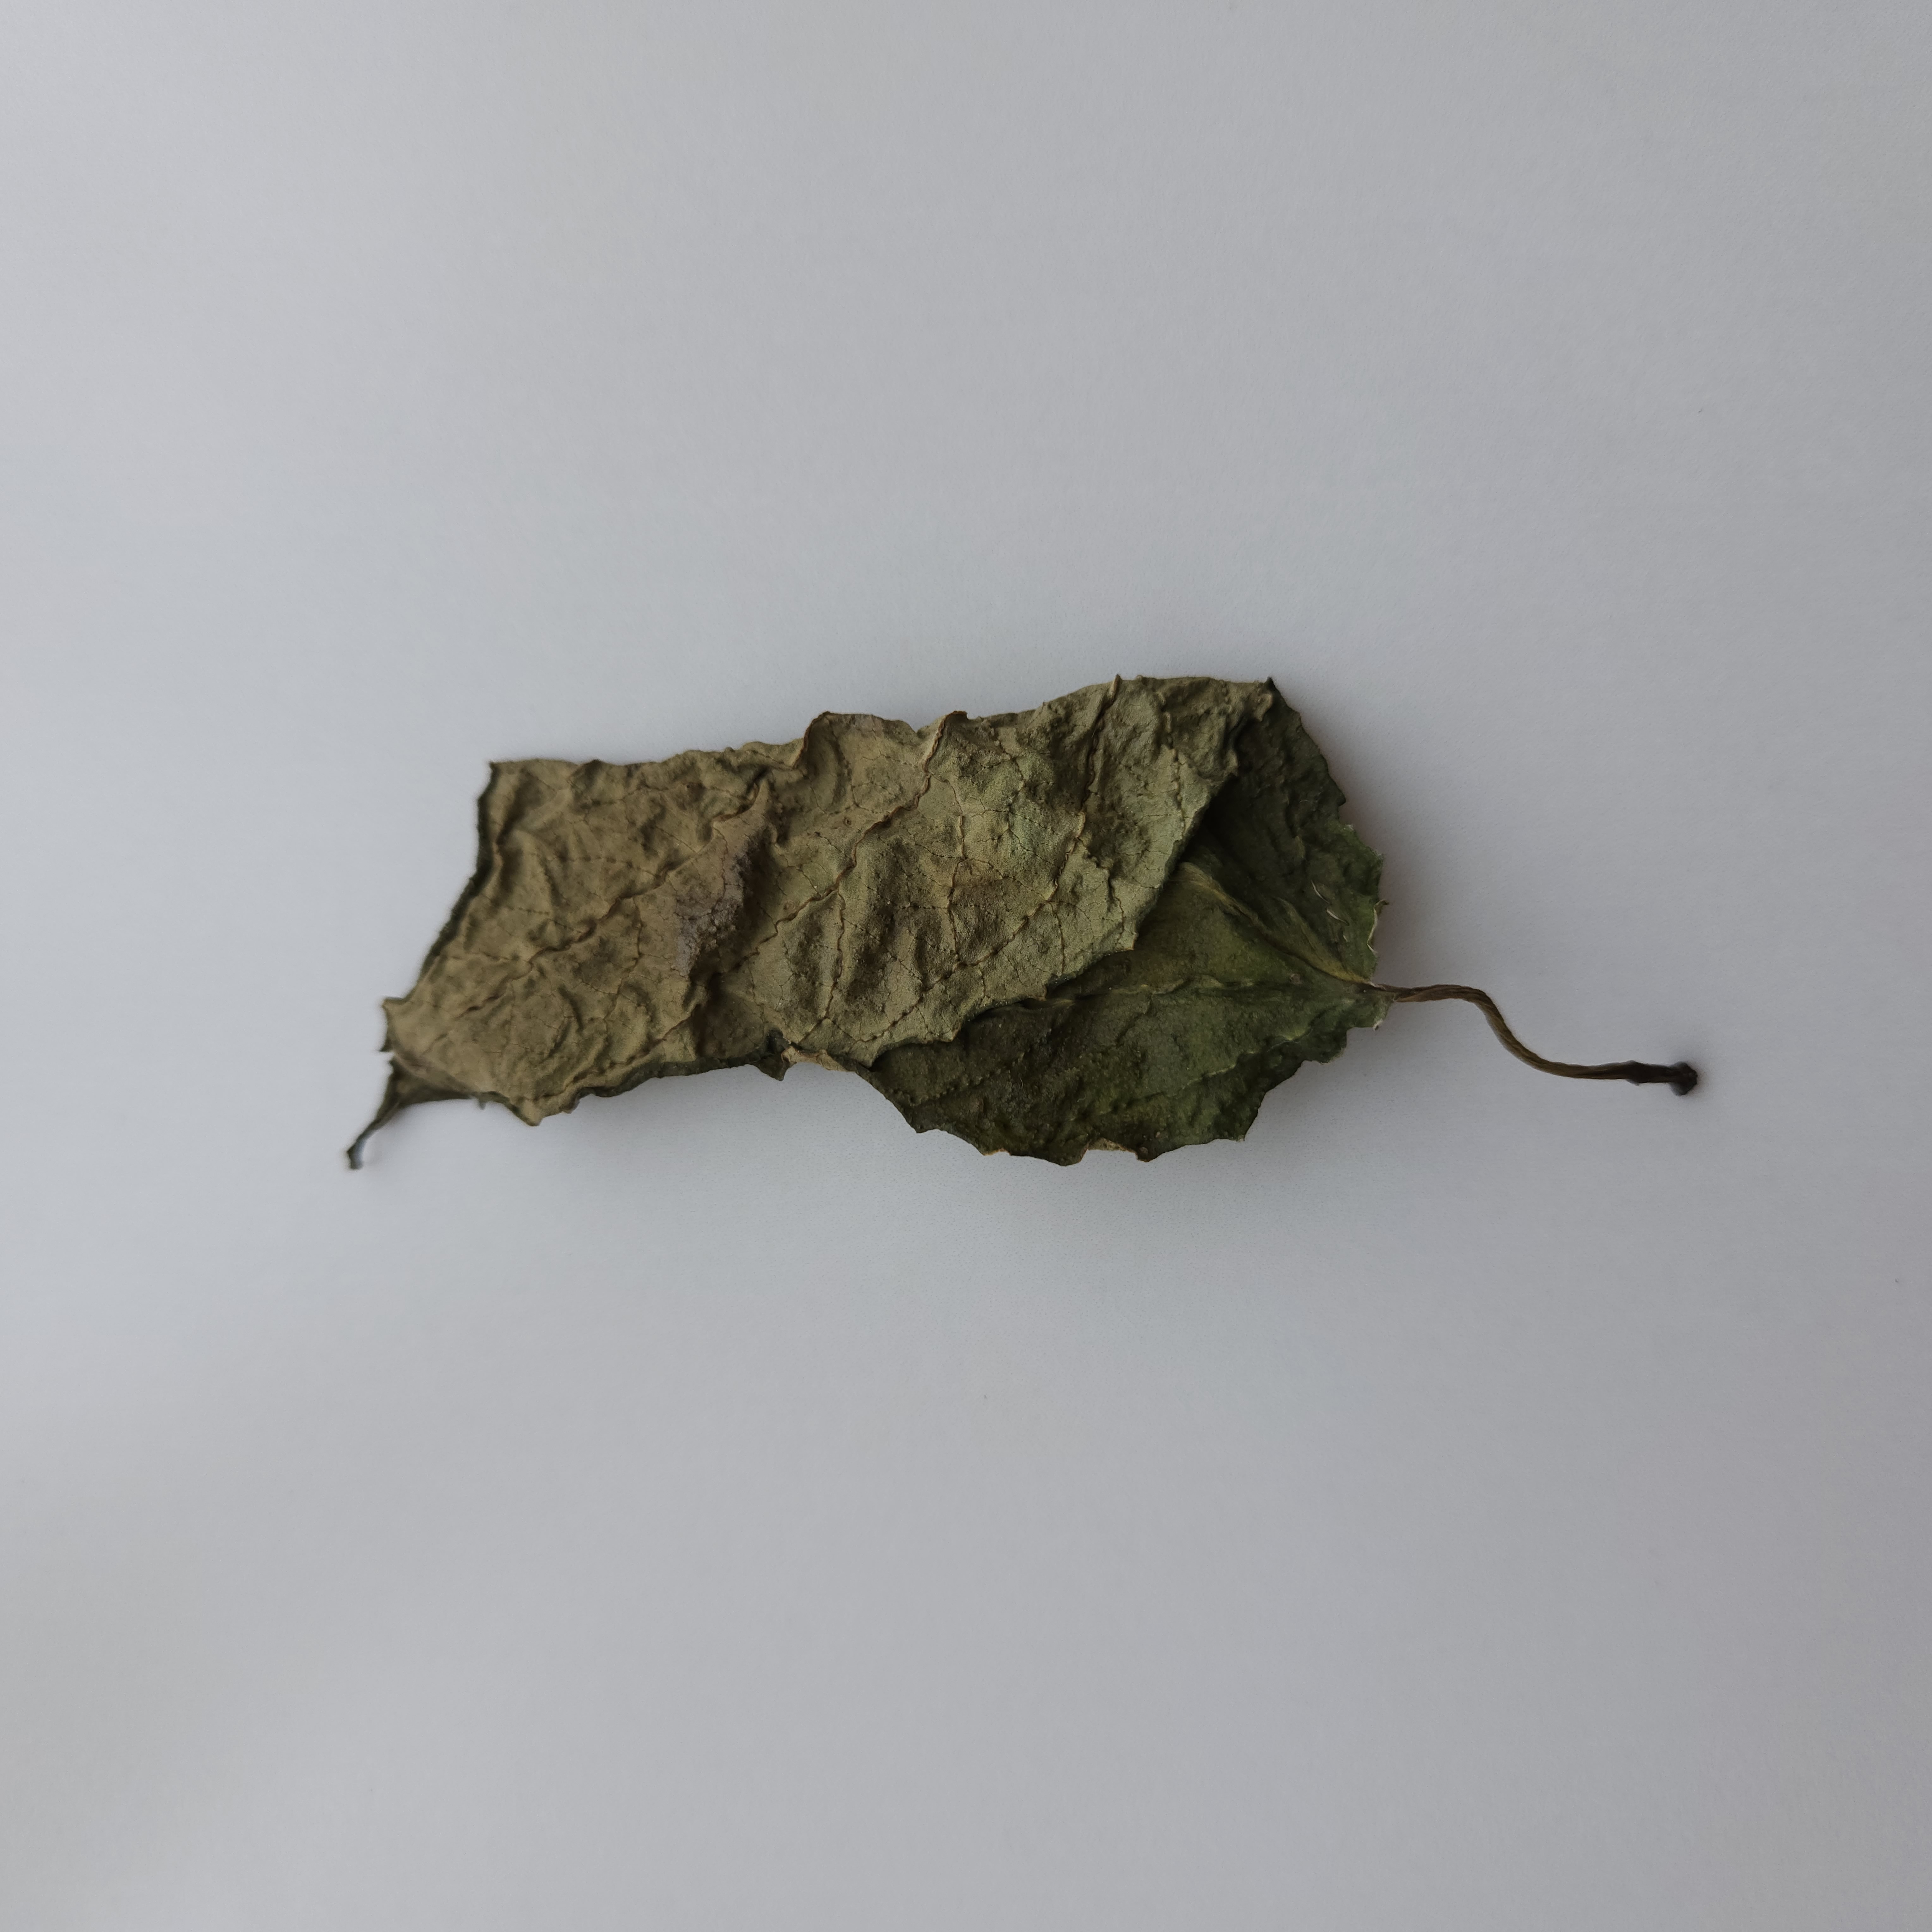
Label: Dried